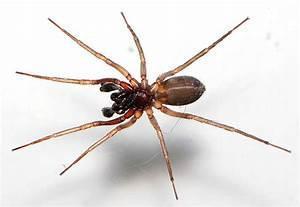
spider